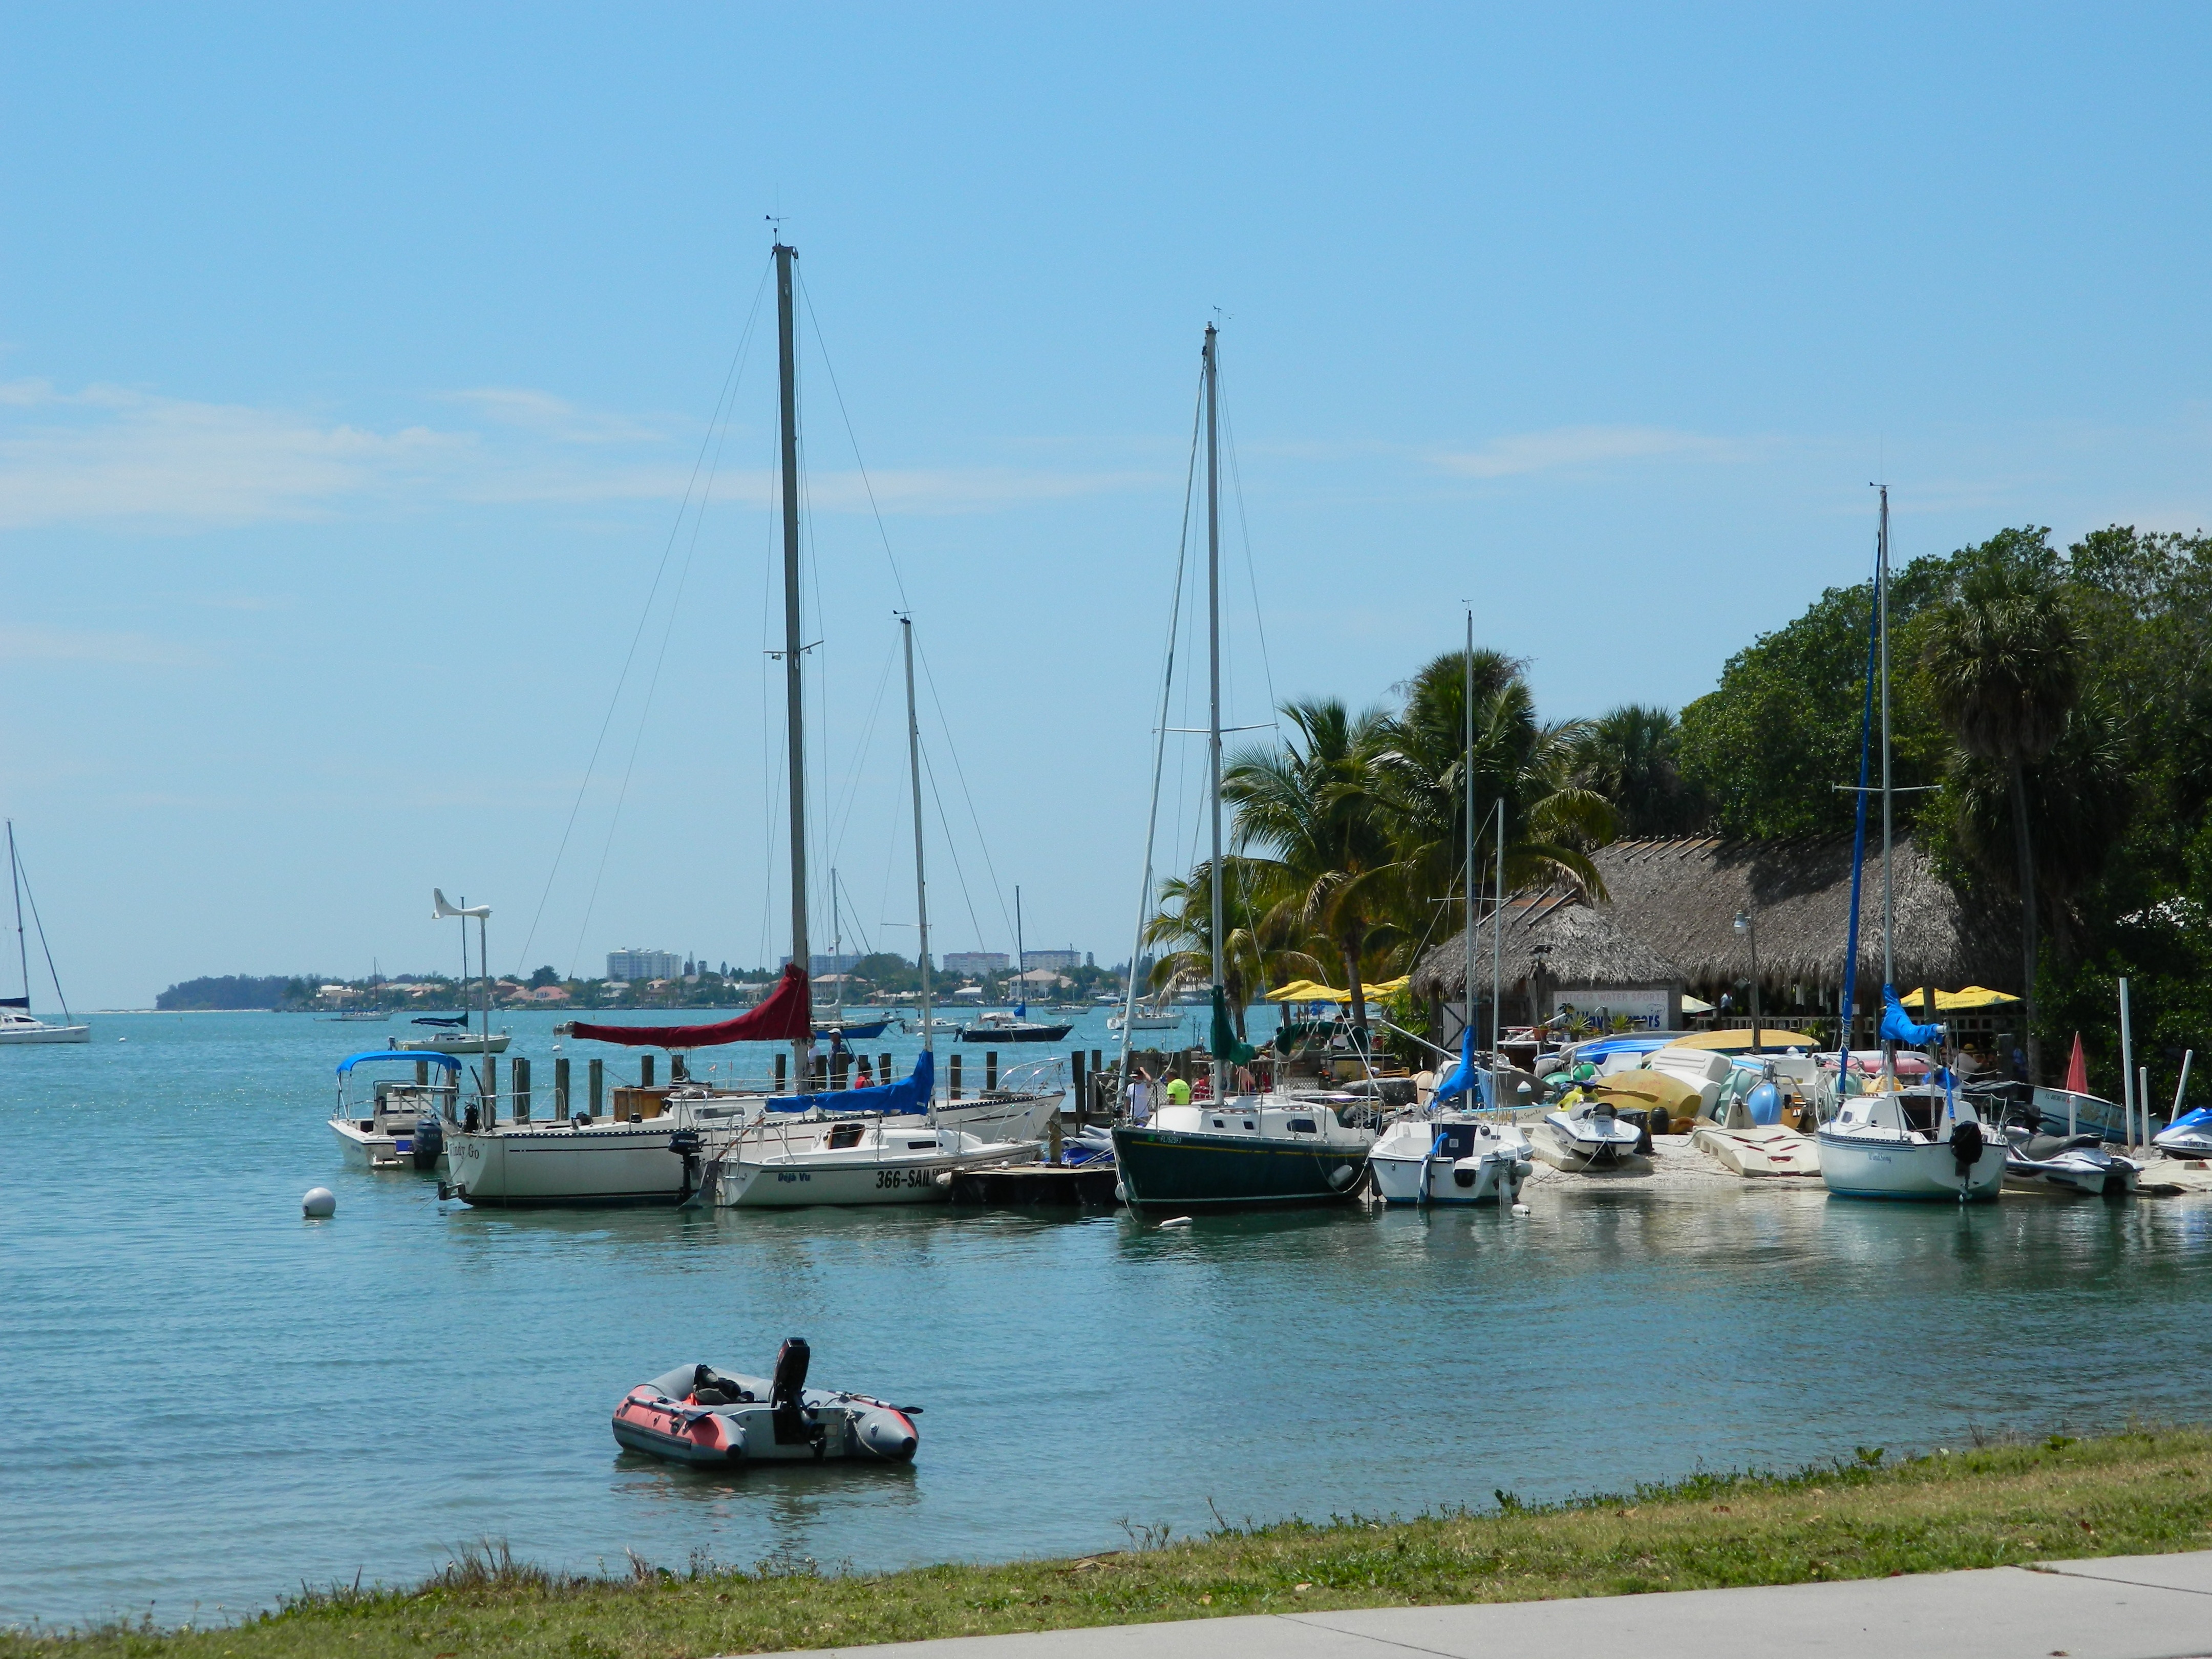
beach, sea, coast, water, dock, sun, boat, travel, vehicle, tropical, usa, america, bay, harbor, marina, port, waterway, boating, boats, channel, watercraft, florida, fl, sarasota